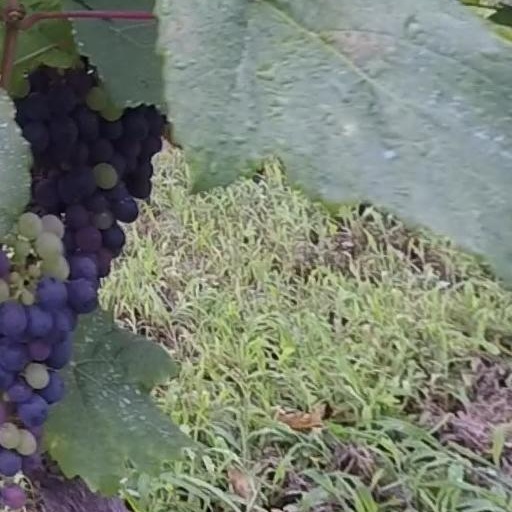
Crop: grape